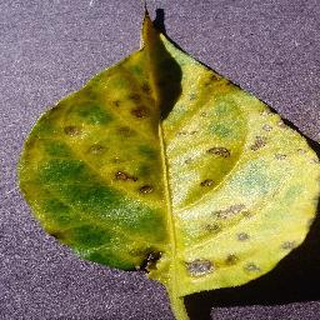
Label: bell_pepper_bacterial_spot